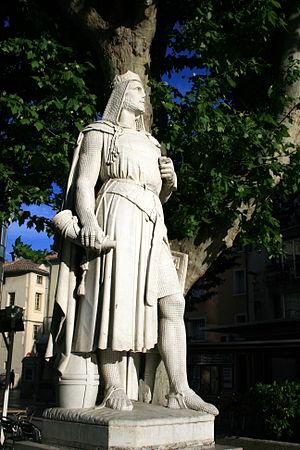
statue de Rambaud II
Cet article recense les œuvres d'art dans l'espace public de Vaucluse, en France.
Orange, surnommée la « Cité des Princes », est une commune française située au nord-ouest du département de Vaucluse en région Provence-Alpes-Côte d'Azur.